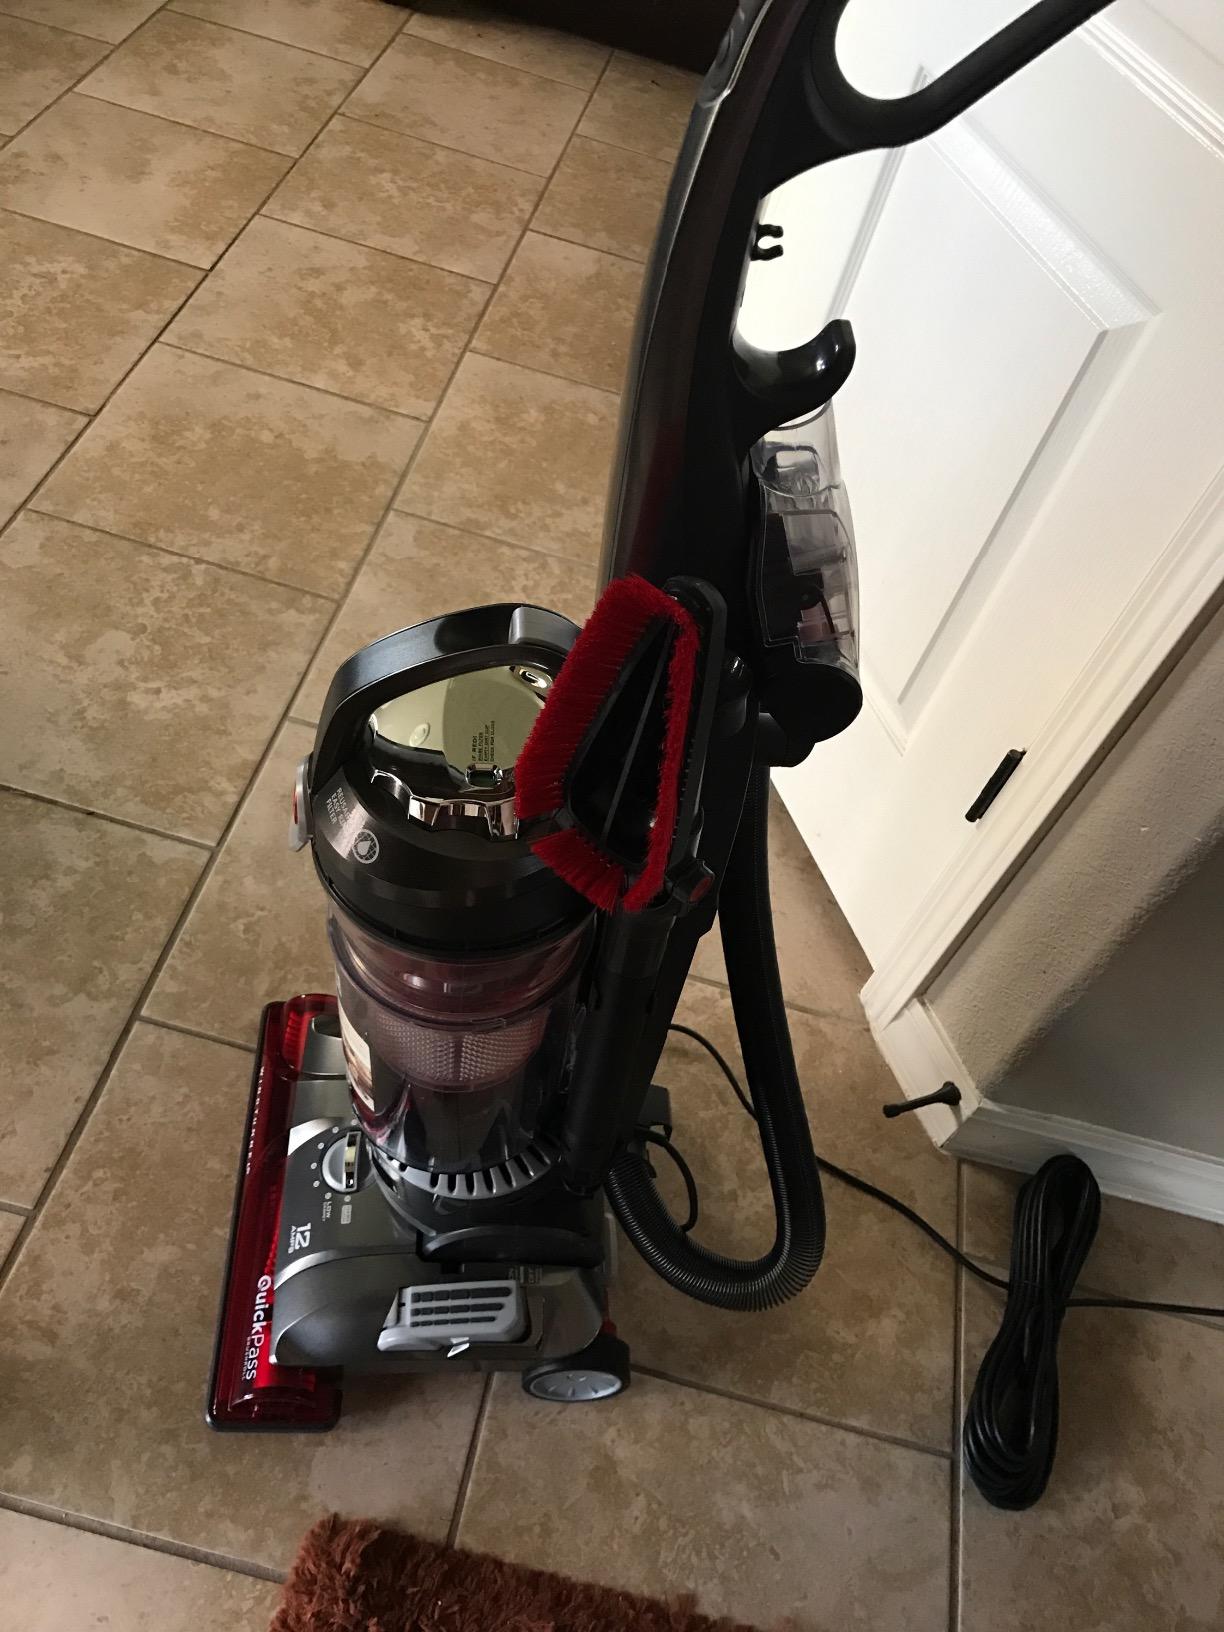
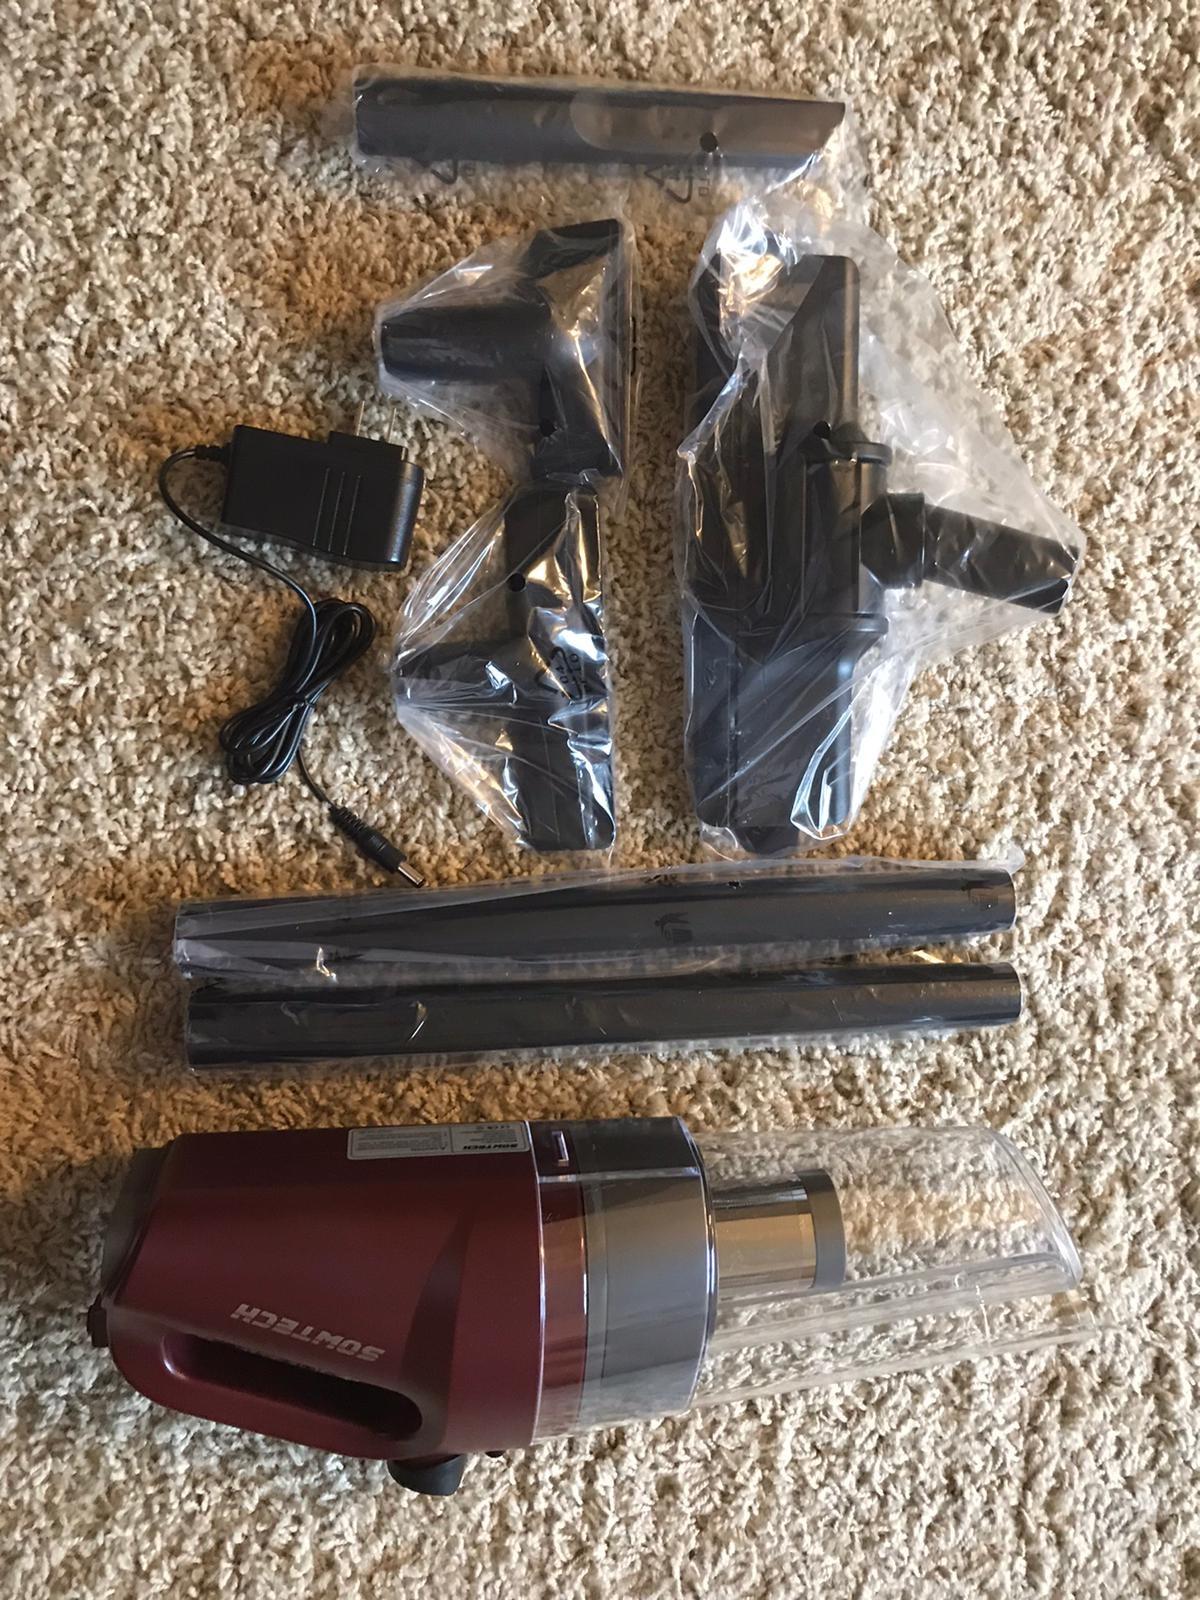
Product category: items_vacuum
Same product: no